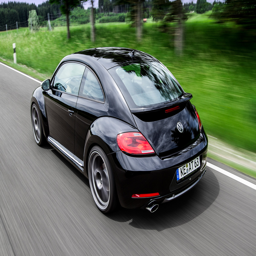
automotive industry business now offers a new tuning package for automobile model